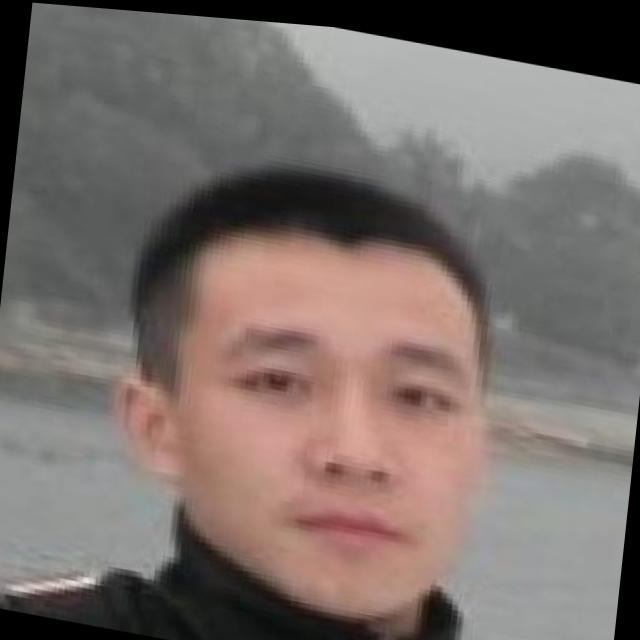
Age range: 21-44